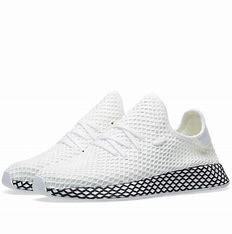
Brand: Adidas
Model: Deerupt Runner